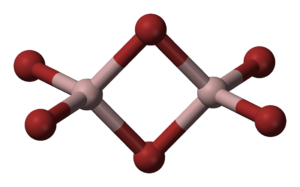
L'anhydre est soluble dans de nombreux solvants organiques : benzène, nitrobenzène, toluène, xylène... Son hydratation se fait violemment. Il est utilisé comme catalyseur.